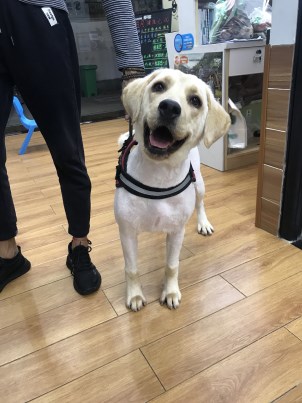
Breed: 3580-n000122-Labrador_retriever